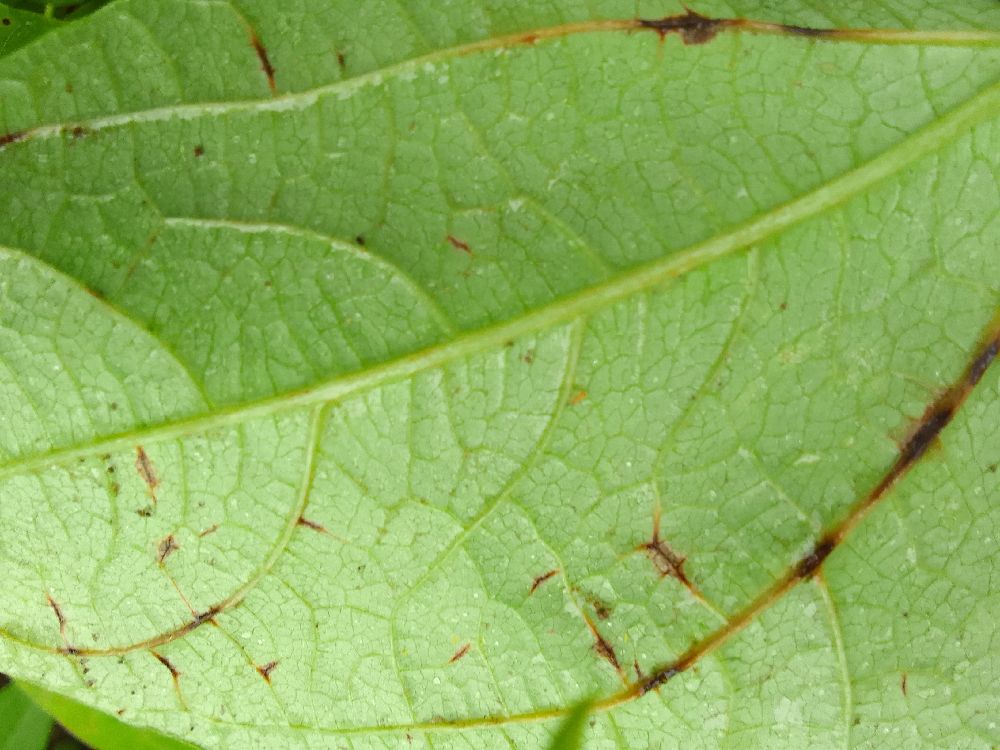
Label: anthracnose